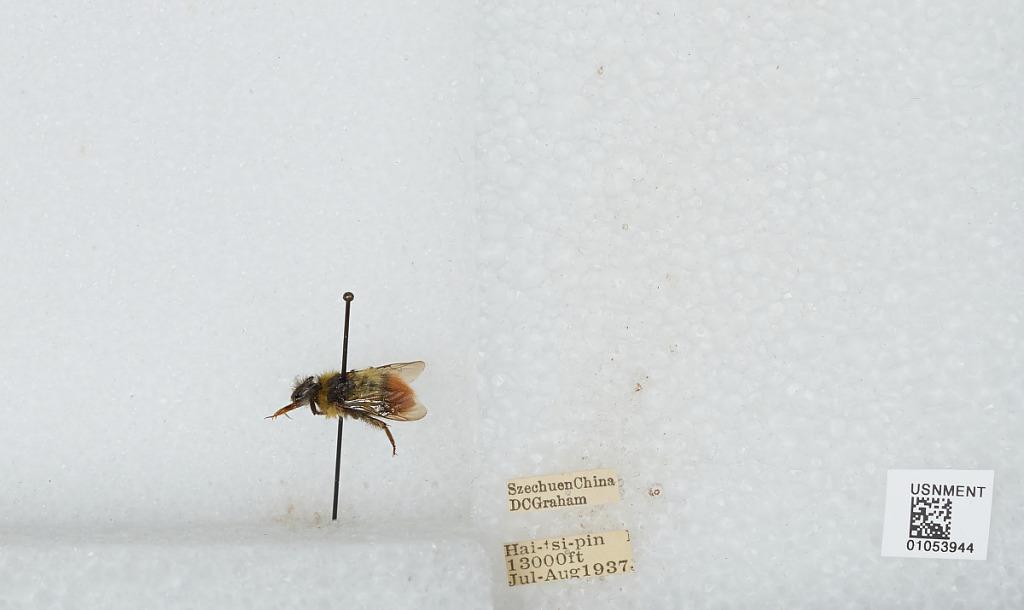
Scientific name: Bombus sp.
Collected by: D. Graham
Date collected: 1937-7-
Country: China
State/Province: Sichuan
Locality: Hai-tsi-pin